Märta Afzelius

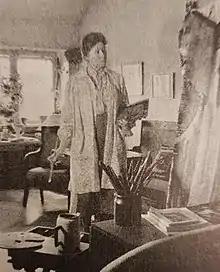
Märta Afzelius

Märta Afzelius (1887–1961) was a Swedish textile artist who also worked as a painter and illustrator. She is remembered in particular for textiles based on religious subjects. From 1928, Afzelius produced works for commercial firms including Elsa Gullberg Textil och Inredningar and . Her creations include the largest rug from Sweden, designed for the liner MS "Kungsholm" in 1928. She also designed bishops' chasubles, embroidered patterns for furniture, and new designs for Vastena lace. Her most celebrated work is the woven triptych she created for Linköping Cathedral in 1935.